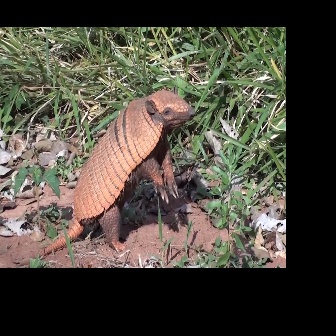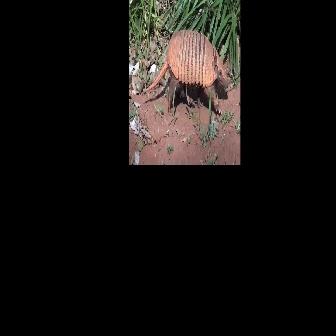
  Please identify the target specified by the bounding box [17,88,195,267] in the first image and locate it in the second image. Return the coordinates in [x_min,y_min,x_max,y_max] format.
Answer: [141,28,228,115]